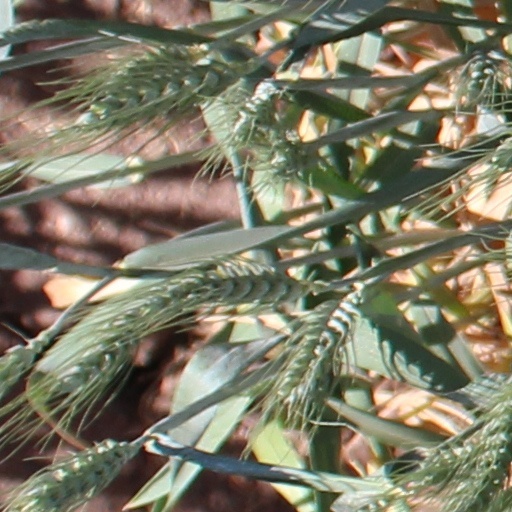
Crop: wheat